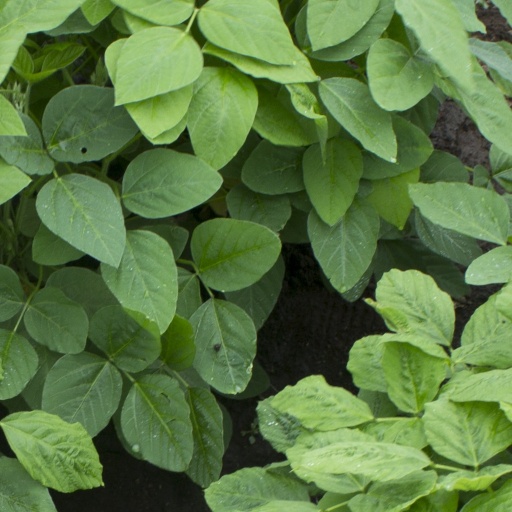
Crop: soybean